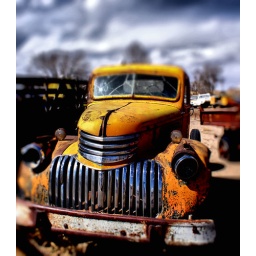
this bright yellow truck caught my eye as we were driving in New Mexico.